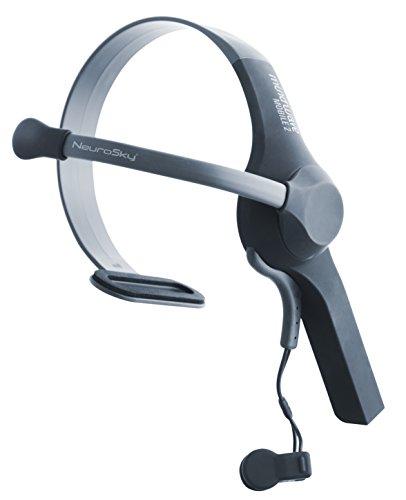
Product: NeuroSky MindWave Mobile 2: Brainwave Starter Kit
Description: Learn about your brainwaves, train your meditation, and develop your own applications with the mindwave mobile wireless headset.
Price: $99.99
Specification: ProductDimensions:7.5x3.5x9.4inches|ItemWeight:14.4ounces|ShippingWeight:14.4ounces(Viewshippingratesandpolicies)|ASIN:B07CXN8NKX|Itemmodelnumber:80027-032|Batteries:1AAAbatteriesrequired.